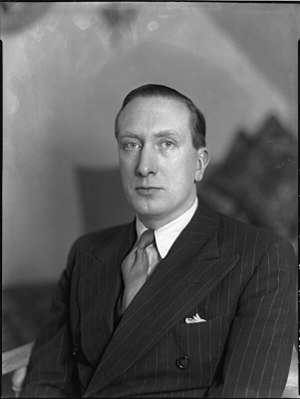
William Walton
Sir William Turner Walton var en britisk komponist under indflydelse af værker af Stravinsky, Sibelius og musikgenren jazz.